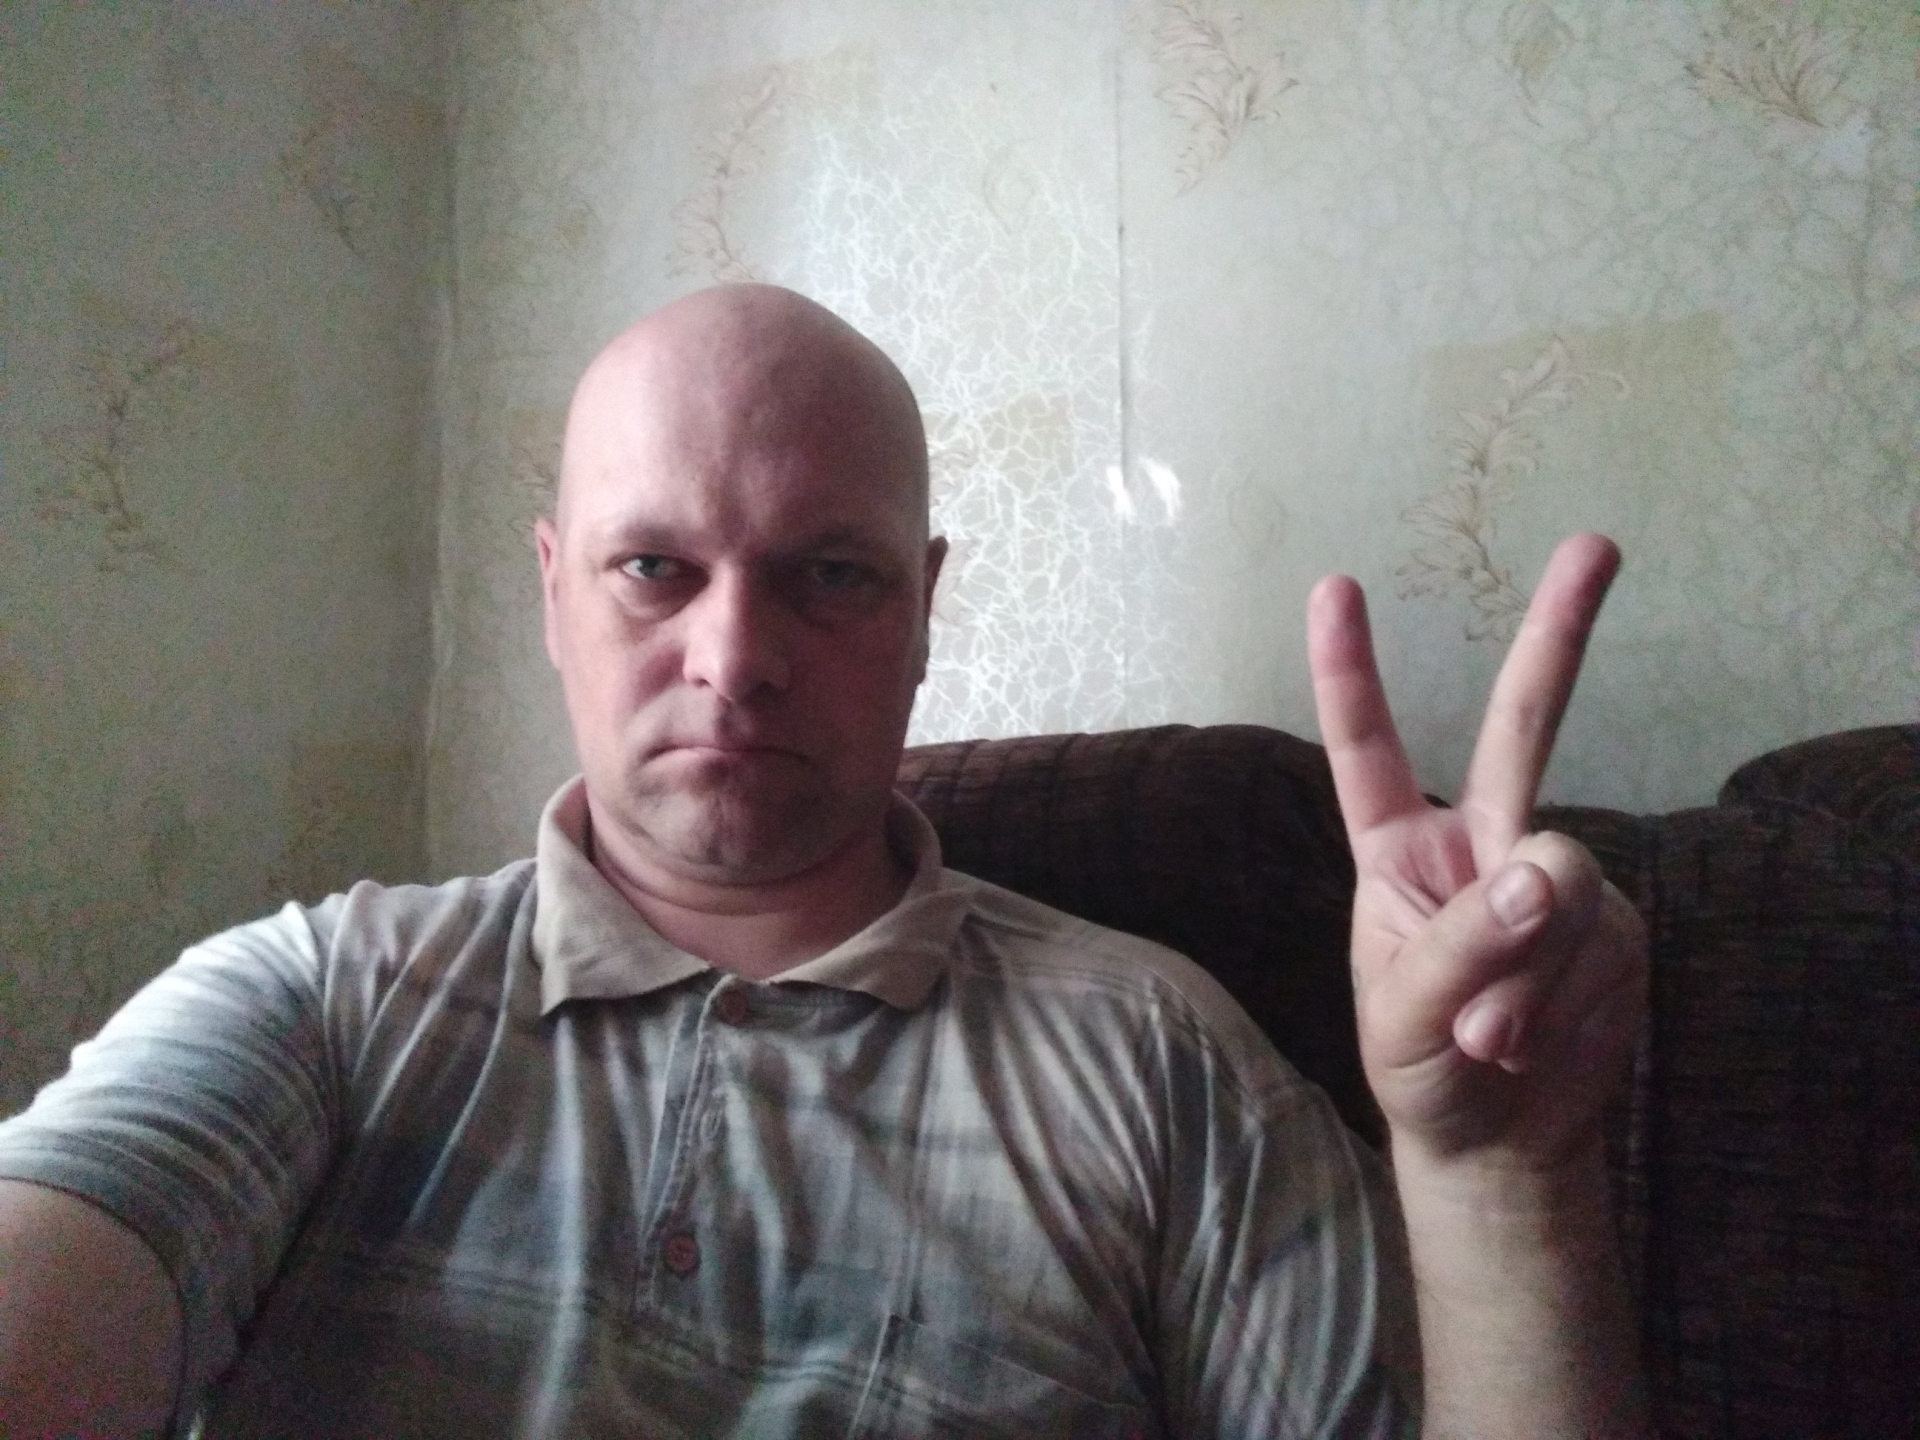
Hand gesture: peace